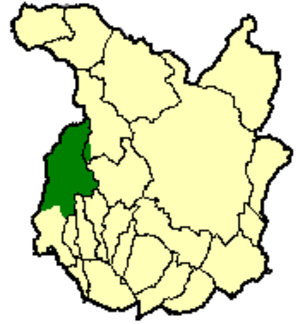
Position de la Suisse Pesciatine dans la province de Pistoia Español: Posición de la Suiza Pesciatina dentro de la provincia de Pistoia Русский: Местоположение Пешатинской Швейцарии во Провинции Пистойя Polski: Pozycja pesciatinskej Szwajcarii w prowincji Pistoia Čeština: Poloha pescijského Švýcarska v provincii Pistoia Ελληνικά: Θέση της Πεσιακής Ελβετίας μέσα στην επαρχία της Πιστόιας Български: Позицията на Пешенска Швейцария в провинцията на Пистоя
La Suisse Pesciatina ou pesciatine est la dénomination d'un territoire italien toscan de la province de Pistoia situé sur le frazione de la commune de Pescia.